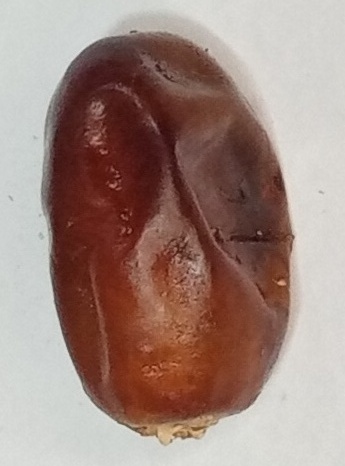
Variety: aseel
Size: small
Grade: grade-1